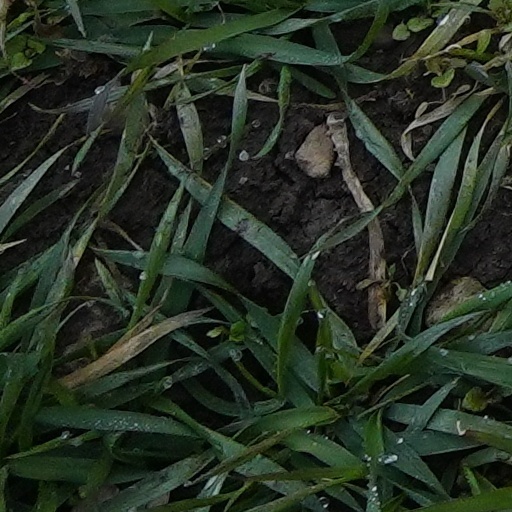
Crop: wheat